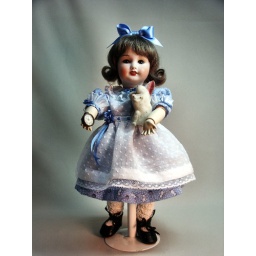
Here she is playing Alice in Wonderland with her clock and a white rabbit!